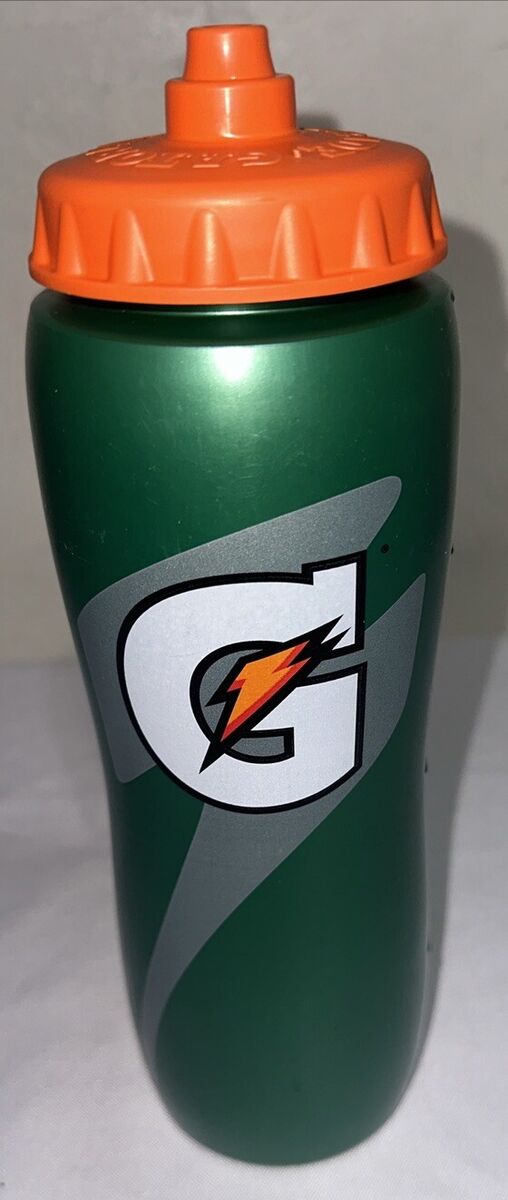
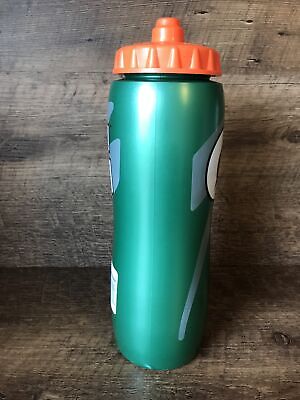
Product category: misc
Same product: yes